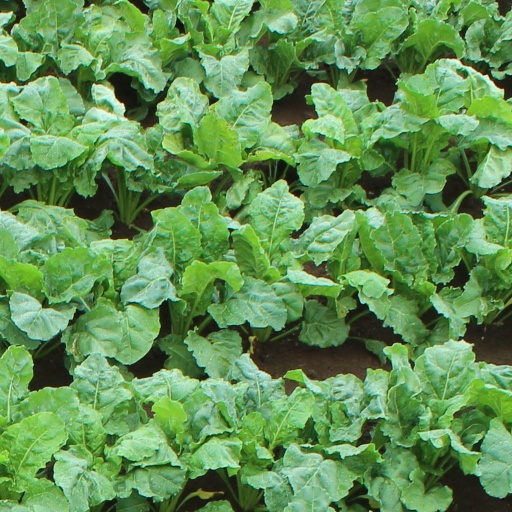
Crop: sugar beet